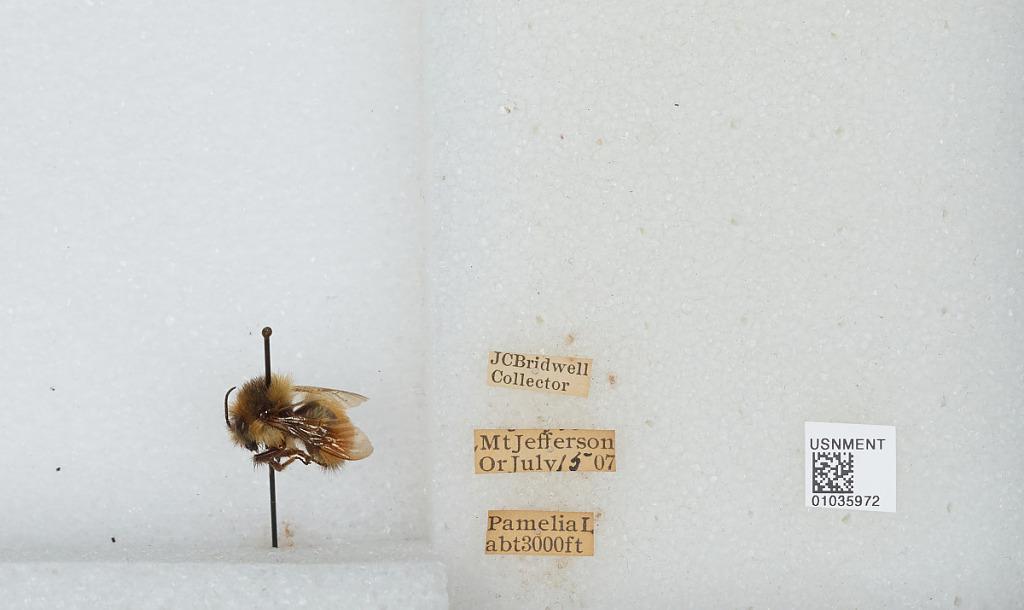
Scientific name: Bombus (Pyrobombus) melanopygus Nylander
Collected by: J. Bridwell
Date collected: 1907-7-15
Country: United States
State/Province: Oregon
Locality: Mount Jefferson
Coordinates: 44.6742, -121.799